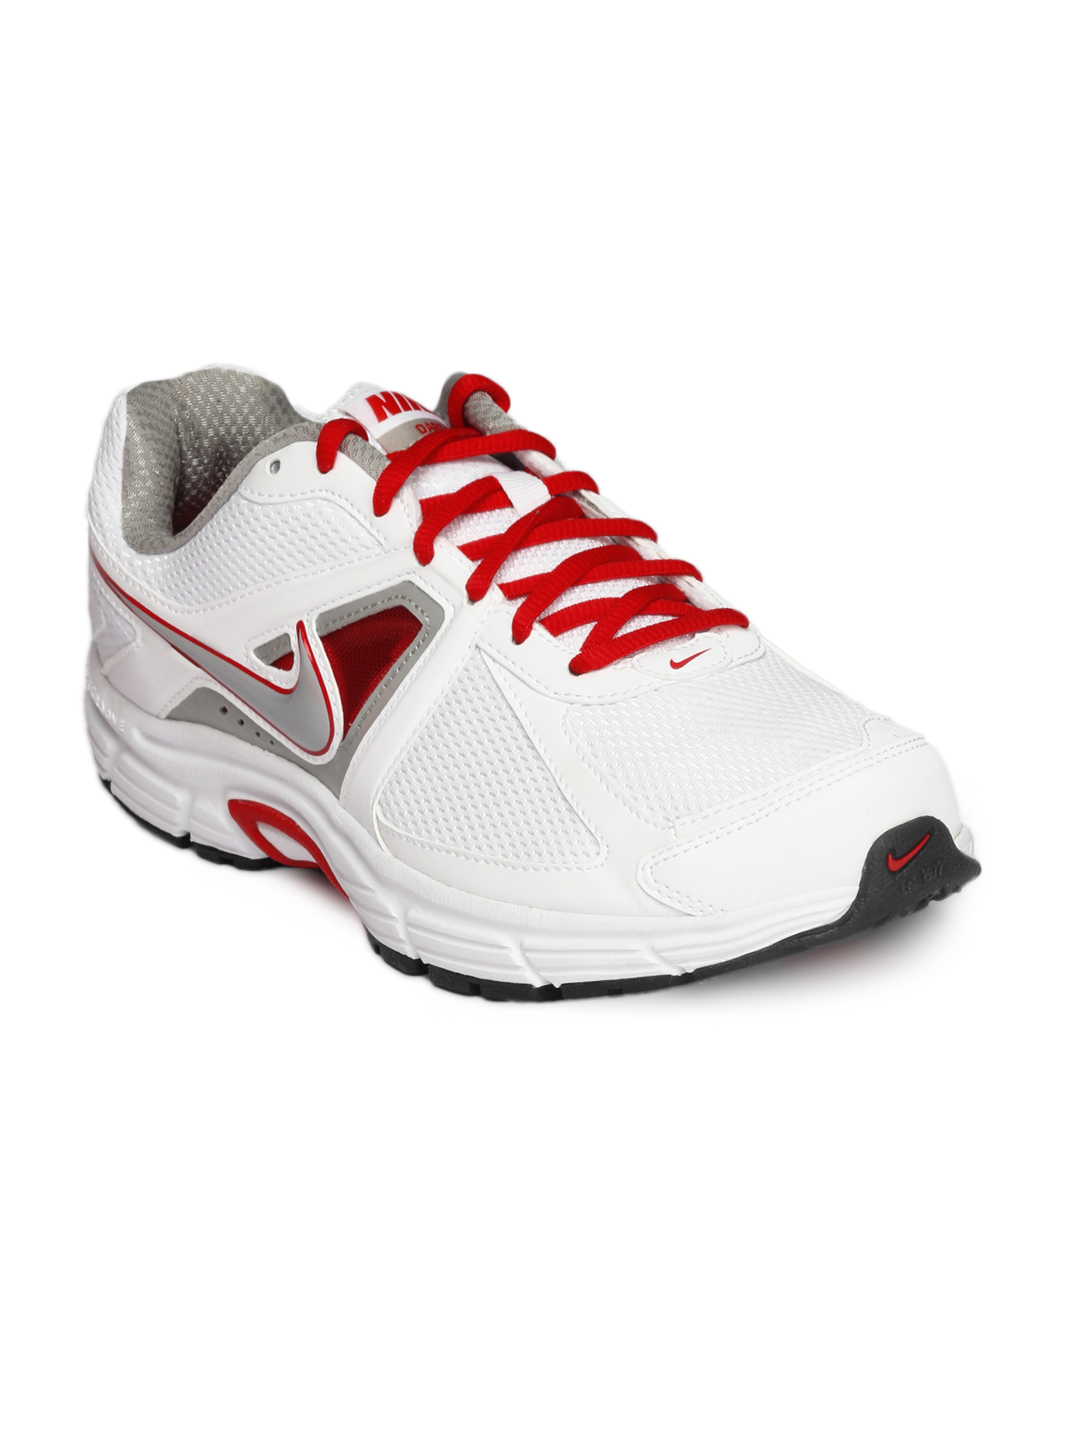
Nike Men White Dart Sports Shoes
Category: Footwear / Shoes / Sports Shoes
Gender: Men
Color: White
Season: Summer 2012
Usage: Sports